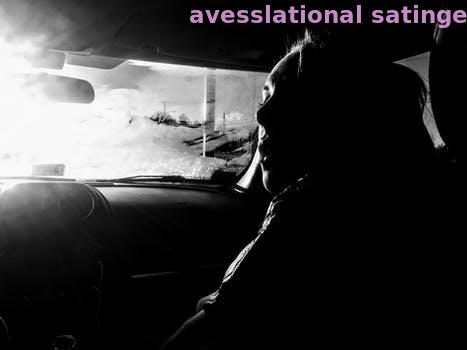
Label: Watermark